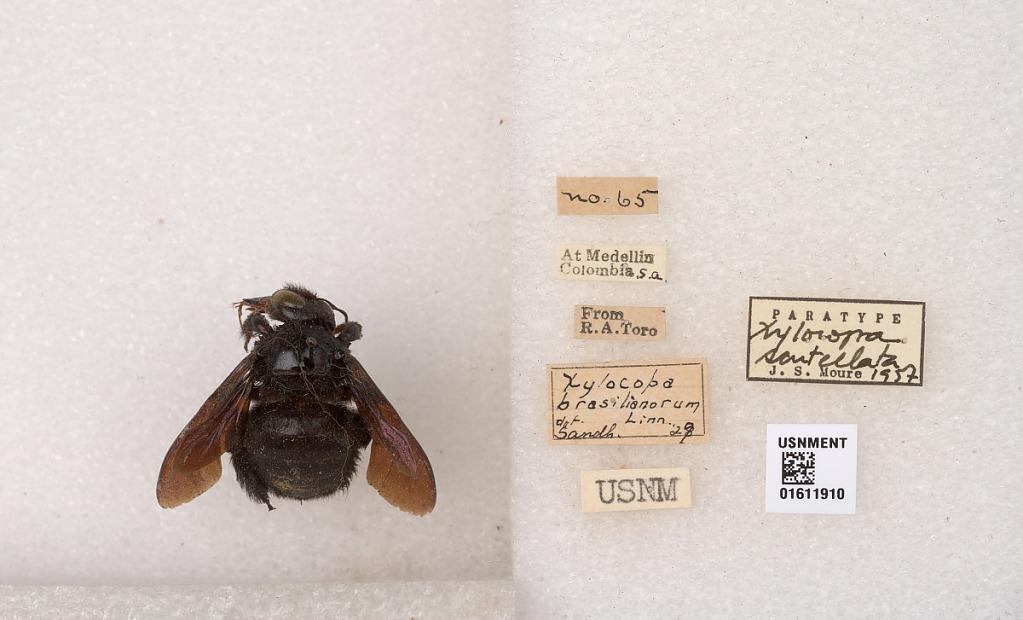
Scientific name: Xylocopa
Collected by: F. Plaumann
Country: Colombia
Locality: Medellin
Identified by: Moure, J. S.